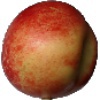
Label: nectarine